Rayleigh interferometer

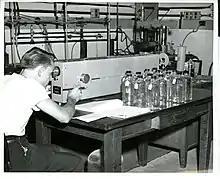
Rayleigh interferometer at the National Bureau of Standards

In optics, a Rayleigh interferometer is a type of interferometer which employs two beams of light from a single source. The two beams are recombined after traversing two optical paths, and the interference pattern after recombination allows the determination of the difference in path lengths.